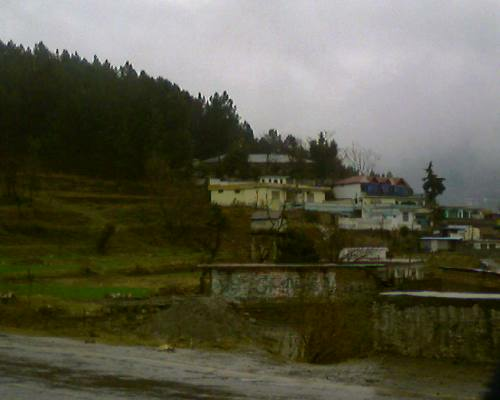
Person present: No